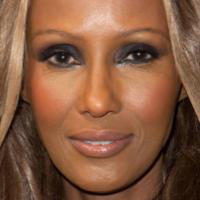
Age group: age 56-65